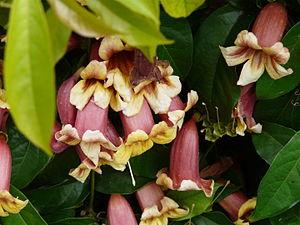
Bignonia capreolata à Périgueux, Dordogne, France.